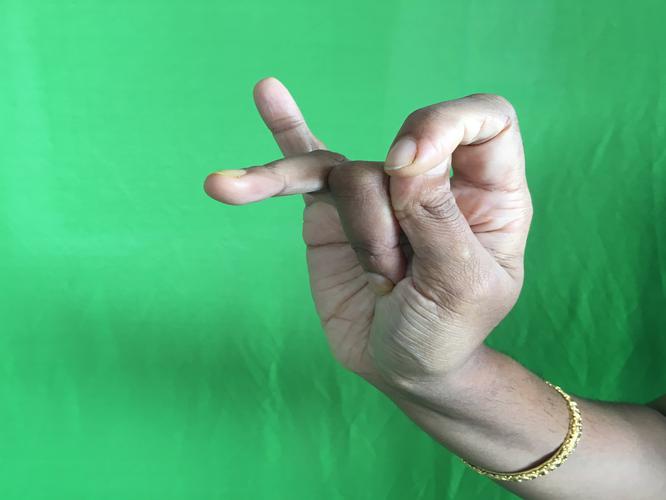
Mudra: Katakamukha_3
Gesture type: single_hand